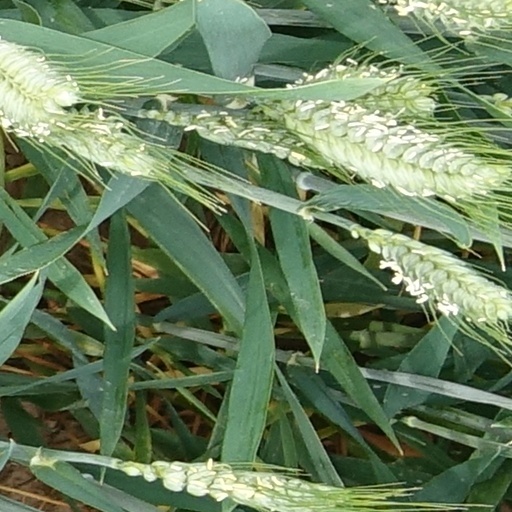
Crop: wheat